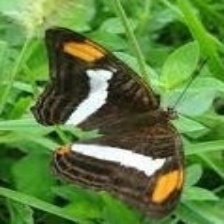
Species: Iphiclus sister